Soil salinity control

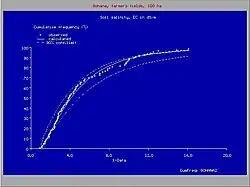
CumFreq program: spatial variation of soil salinity

Man-made salinization is primarily caused by salt found in irrigation water. All irrigation water derived from rivers or groundwater, regardless of water purity, contains salts that remain behind in the soil after the water has evaporated.